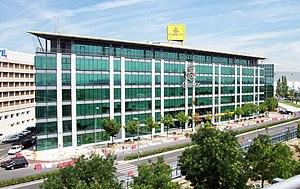
Correos est le nom commercial de la Sociedad Estatal de Correos y Telégrafos, S.A., principal opérateur postal en Espagne détenue à 100 % par l'État sous le statut de Sociedad Estatal de Participaciones Industriales. Employant 63 000 personnes, traitant 5,4 milliards de courriers par an et disposant de 10 000 bureaux de poste dans l'ensemble du pays, Correos est l'un des plus importants services postaux au monde. Son siège social se trouve sur le Campo de las Naciones à Madrid.
Ceci est une introduction à l'histoire postale et philatélique de l'Espagne.